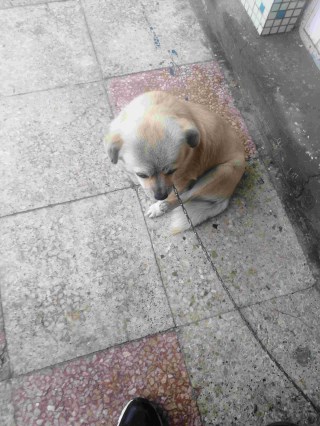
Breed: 3336-n000121-chinese_rural_dog